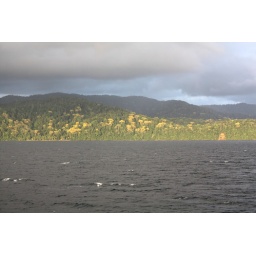
Shoreline ablaze in yellow mimosa related trees high in the canopy as we leave Saladero LodgeSaladero Lodge